National Taiwan University Hospital

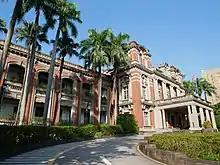
The older wing of the National Taiwan University Hospital dates to 1912.

The National Taiwan University Hospital (NTUH) is a medical facility located in the Zhongzheng District of Taipei, Taiwan. It started operations under Japanese rule in Daitōtei (today's Dadaocheng) on 18 June 1895, and moved to its present location in 1898. The hospital was later annexed to the Medical School of Taihoku Imperial University in 1937. The present name was adopted in 1945 upon its affiliation with National Taiwan University.